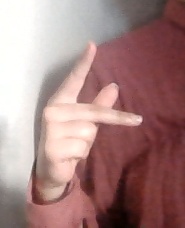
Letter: dha